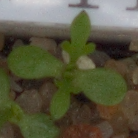
Label: scentless_mayweed